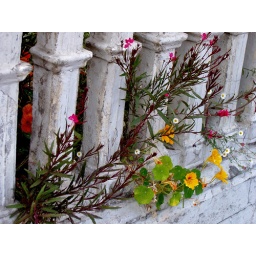
Beautiful old stone fence on Rothschild Blvd., near Benedict, an all-breakfast place we went to have, well, breakfast!